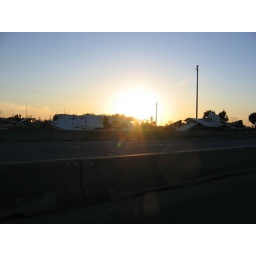
boats thrown by road